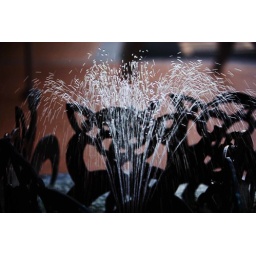
we found this mini water fountain in hastings cbd, close to the clock tower.